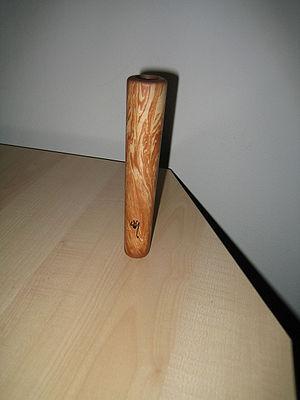
Le chillum est une sorte de pipe de forme conique, avec une pierre trouée faisant office de filtre, servant principalement à consommer le cannabis, soit sous forme végétale, soit sous forme résineuse. Les chillums sont généralement faits de terre cuite, de pierre sculptée ou de bois. D'origine très probablement indienne, le chillum est notamment utilisé par les sâdhu et, à partir du XXᵉ siècle, par les hippies et les rastafaris. Il est allumé non par le fumeur mais par une autre personne. Le Chillum se tient tourné sur la droite.